Do You Like Horny Bunnies?

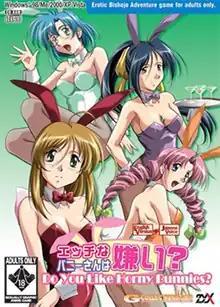

Ecchi na Bani-san wa Kirai? (Japanese: エッチなバニーさんは嫌い?; "You don't hate Sexy Bunnies, Right?" localised as "Do You Like Horny Bunnies?") is a bishōjo game developed by ZyX and released by G-Collections in 2001.